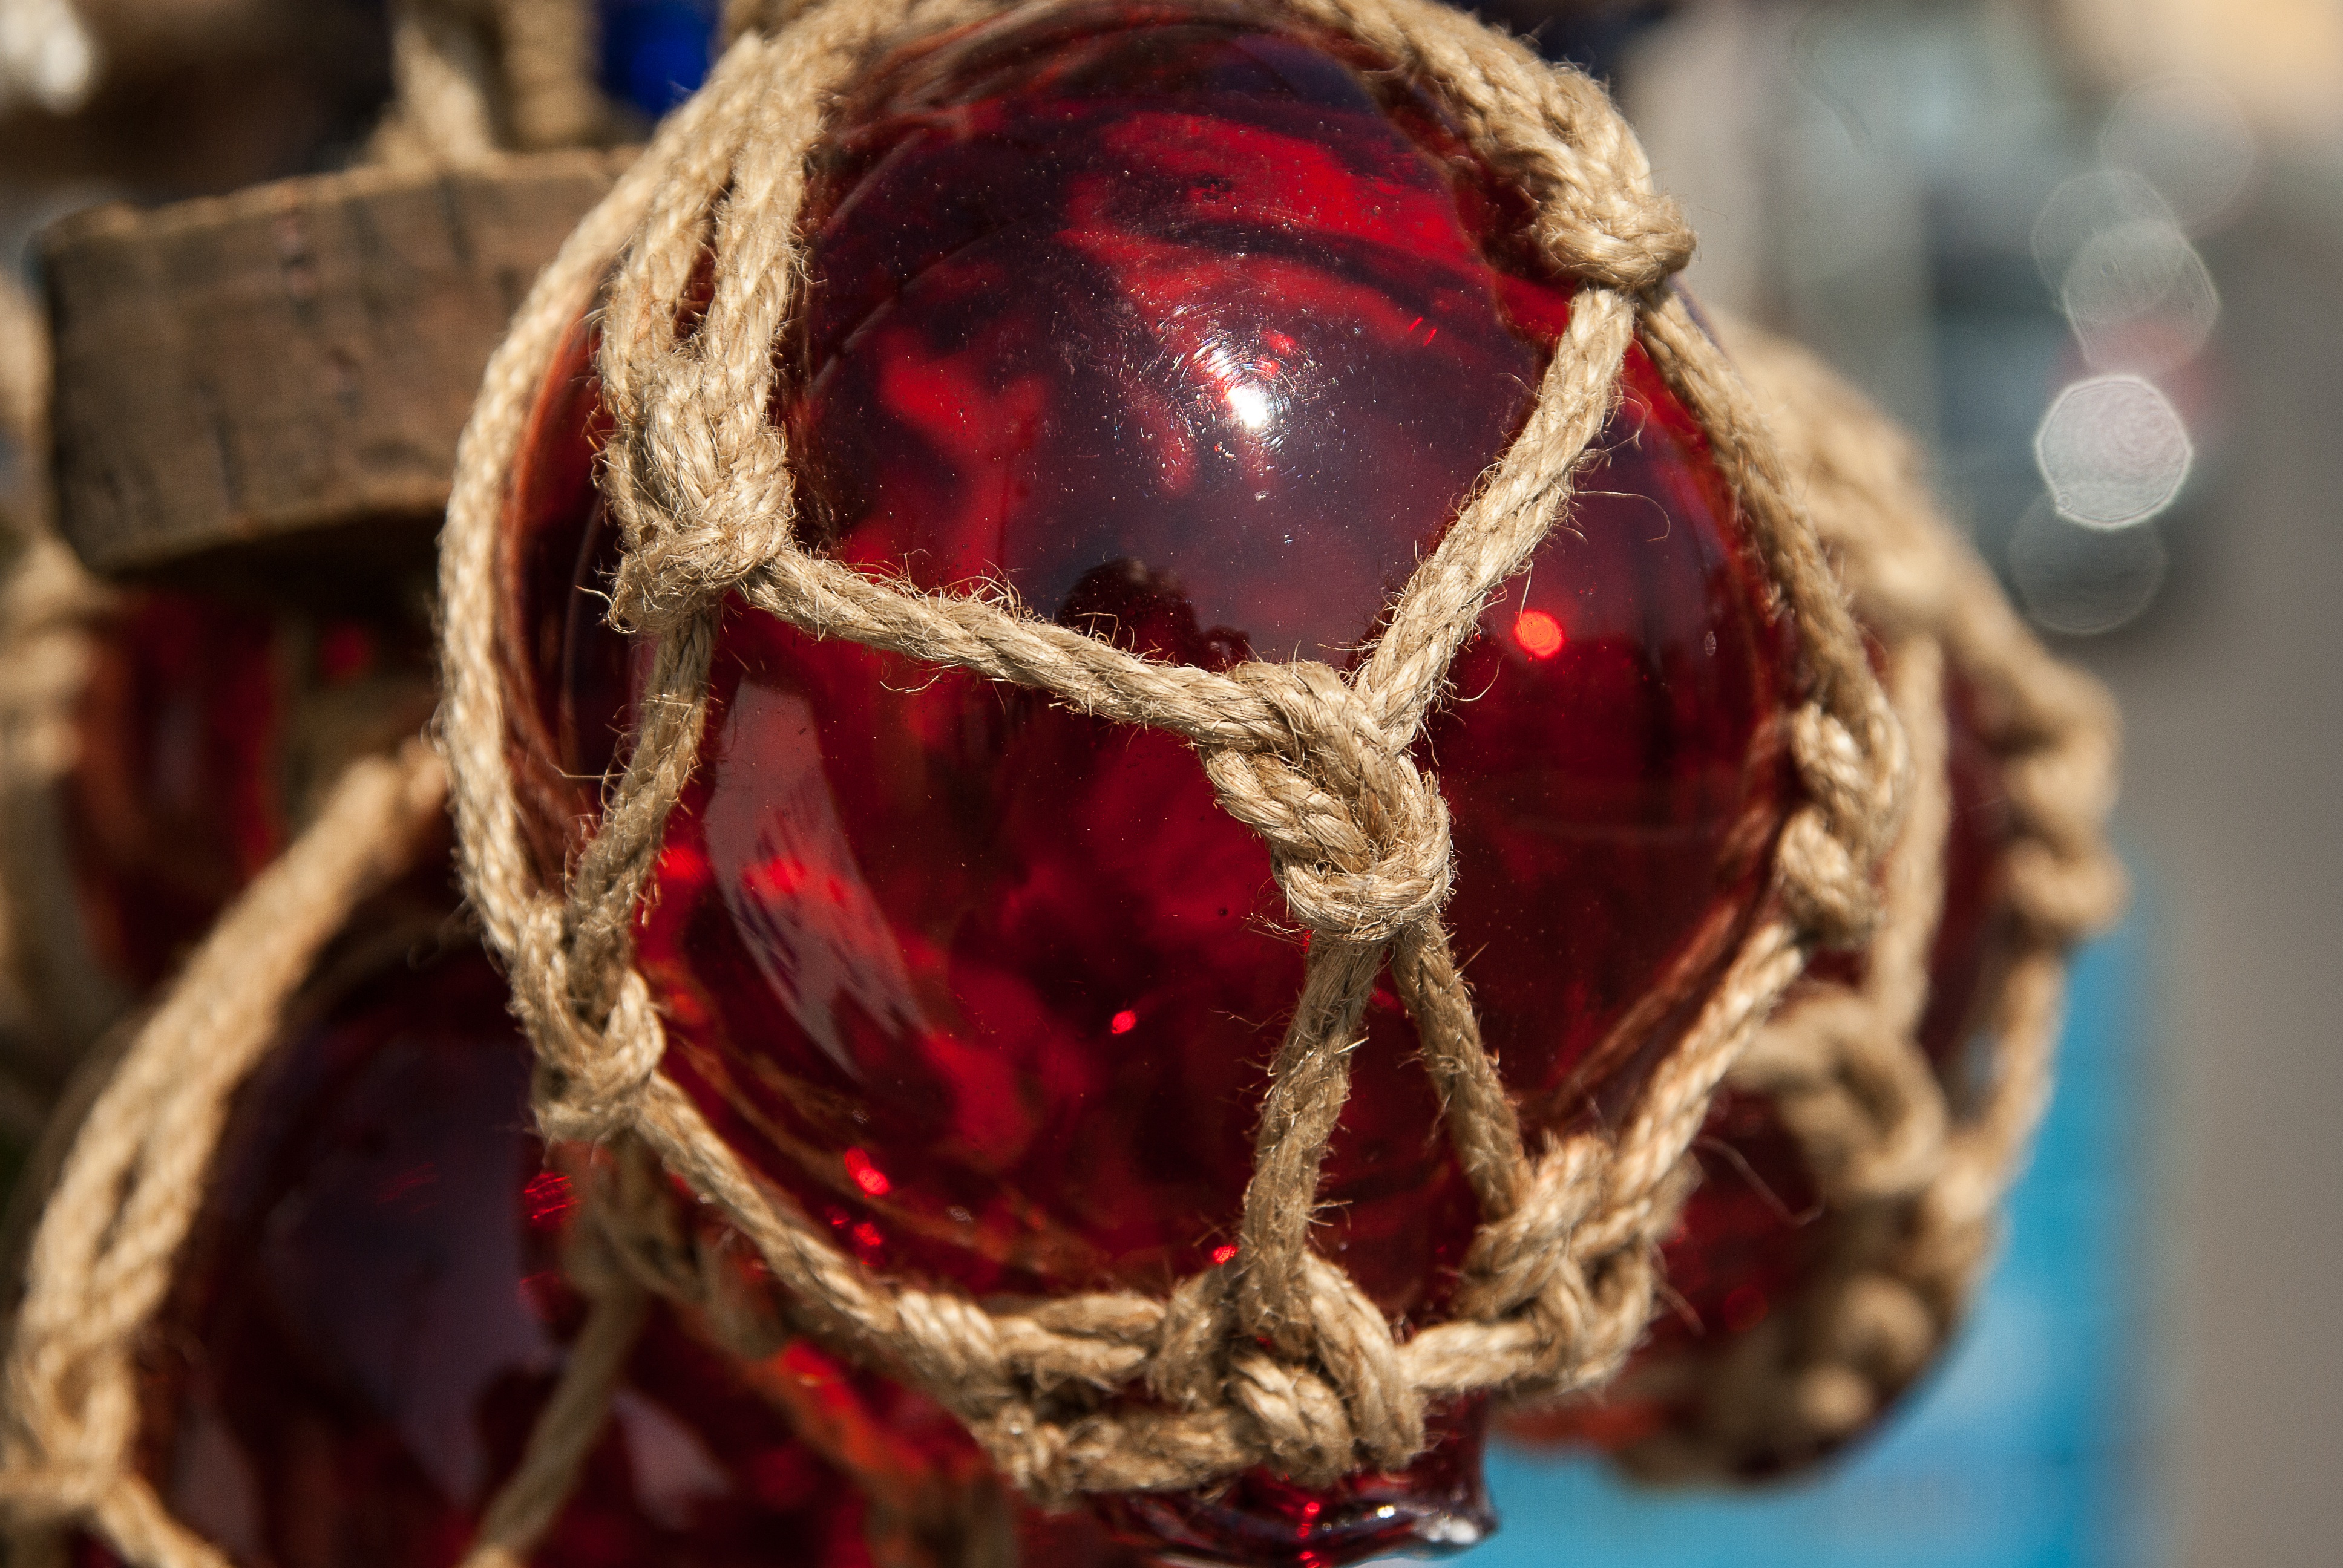
rope, glass, red, fishing, color, float, christmas, thread, close up, christmas decoration, organ, macro photography